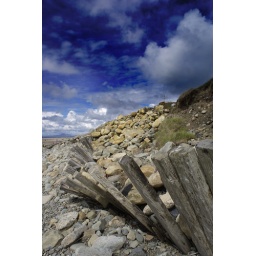
View down beach with a fence straining against the weight of coastal defences.